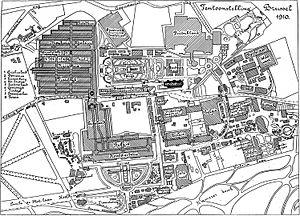
Le plateau du Solbosch est situé à cheval sur le territoire de la commune de Bruxelles-ville, et de la commune d'Ixelles, la majeure partie du plateau se trouvant à Bruxelles-ville.